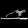
Label: Sandal